Saw II

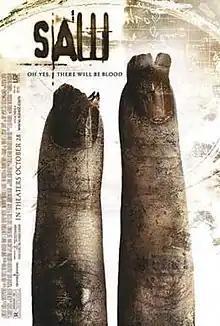
Theatrical release poster

Saw II is a 2005 horror film directed by Darren Lynn Bousman and written by Leigh Whannell and Bousman. It is the sequel to "Saw" (2004) and the second installment in the "Saw" film series. The film stars Donnie Wahlberg, Franky G, Glenn Plummer, Beverley Mitchell, Dina Meyer, Emmanuelle Vaugier, Erik Knudsen, Shawnee Smith, and Tobin Bell. In the film, a group of ex-convicts are trapped by the Jigsaw Killer (Bell) inside a house and must pass a series of deadly tests to retrieve the antidote for a nerve agent that will kill them in two hours.